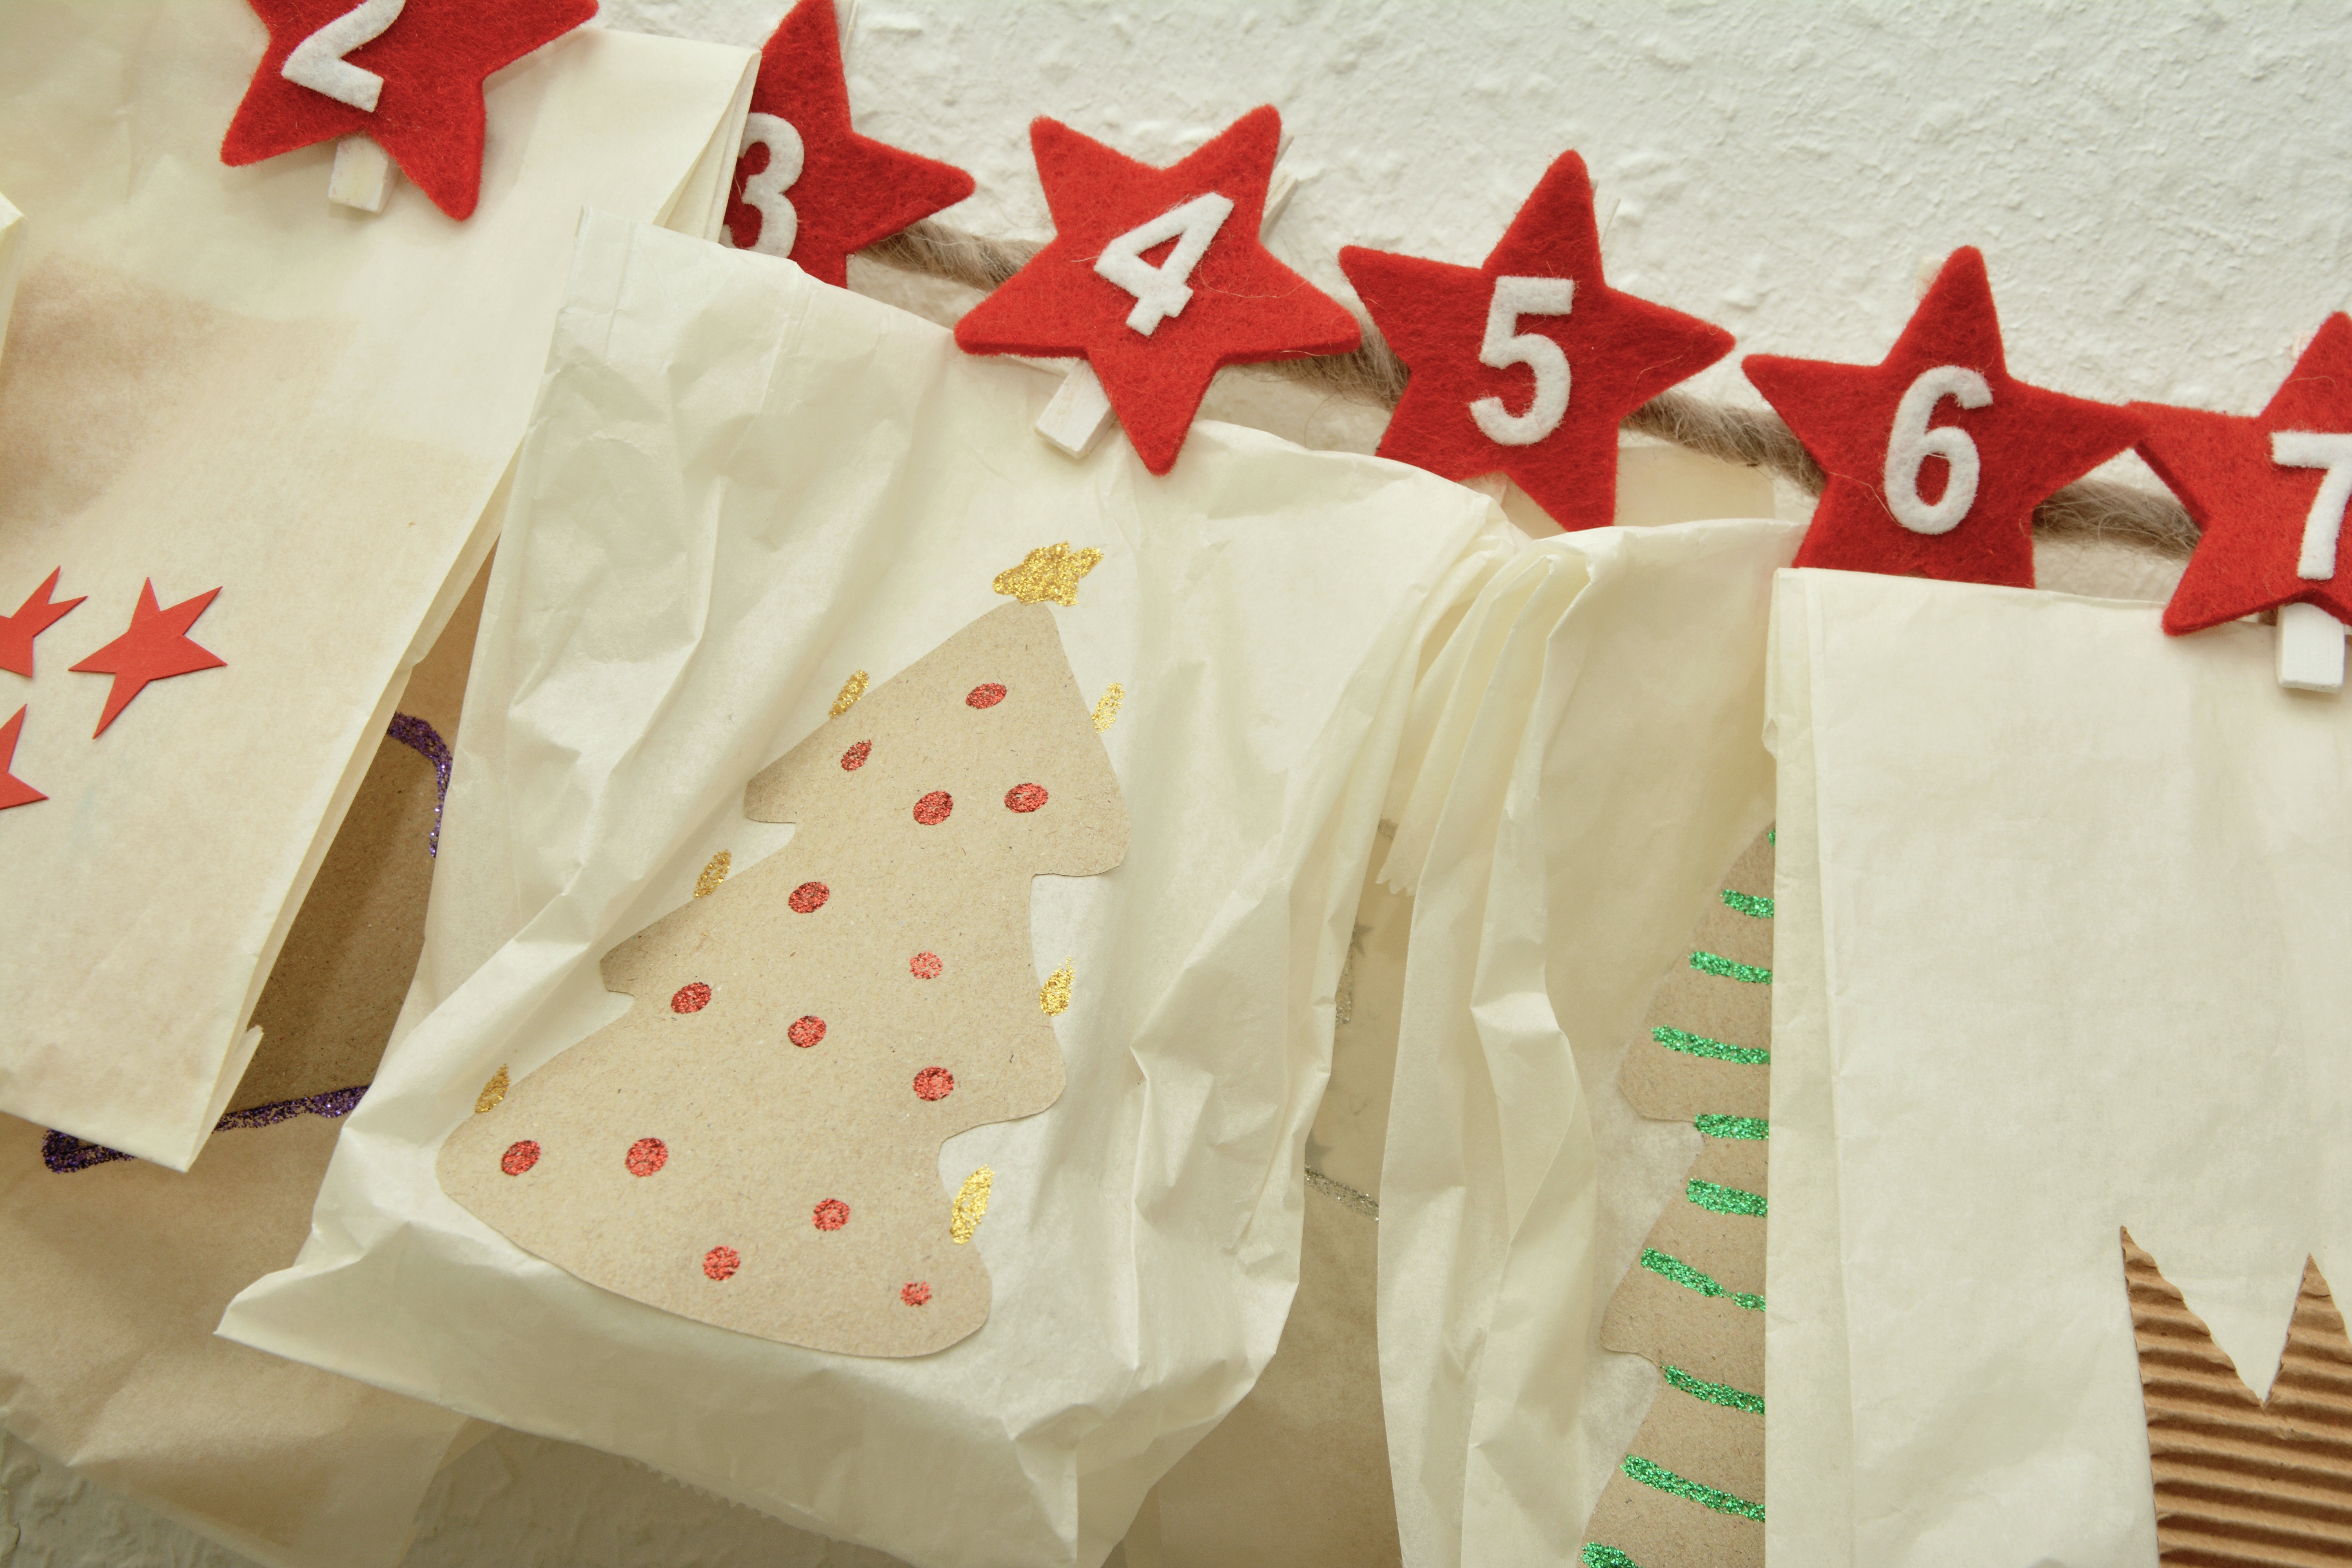
white, pattern, red, bag, christmas, homemade, product, advent, christmas time, textile, art, design, packaging, made, packed, give, surprise, bags, tinker, pay, advent calendar, sachets